Isothermal–isobaric ensemble

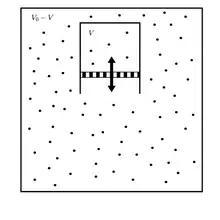
The system (volume formula_29) is immersed in a much larger bath of constant temperature, and closed off such that particle number remains fixed. The system is separated from the bath by a piston that is free to move, such that its volume can change.

The integral over the formula_30 coordinates is simply formula_31. In the limit that formula_32, formula_33 while formula_34 stays constant, a change in volume of the system under study will not change the pressure formula_35 of the whole system. Taking formula_36 allows for the approximation formula_37. For an ideal gas, formula_38 gives a relationship between density and pressure. Substituting this into the above expression for the partition function, multiplying by a factor formula_39 (see below for justification for this step), and integrating over the volume V then gives